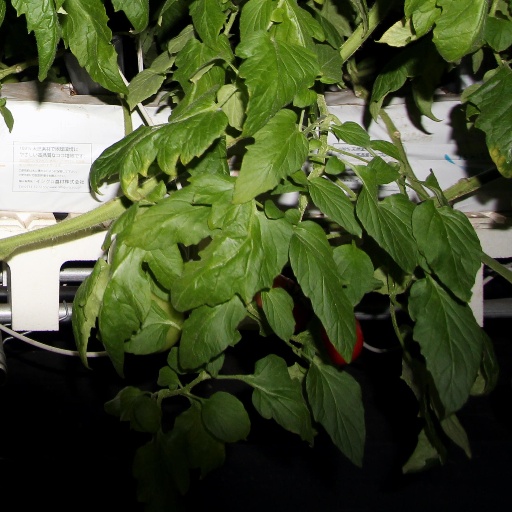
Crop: tomato